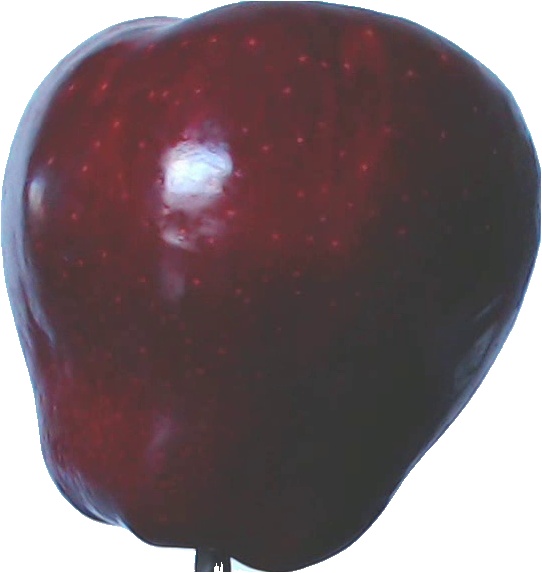
Label: apple_red_delicios_1